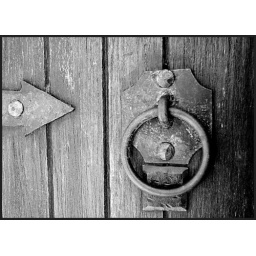
Closeup of the bell tower door at Adriatica, which is a property in McKinney modeled after Supetar, a Croatian village.